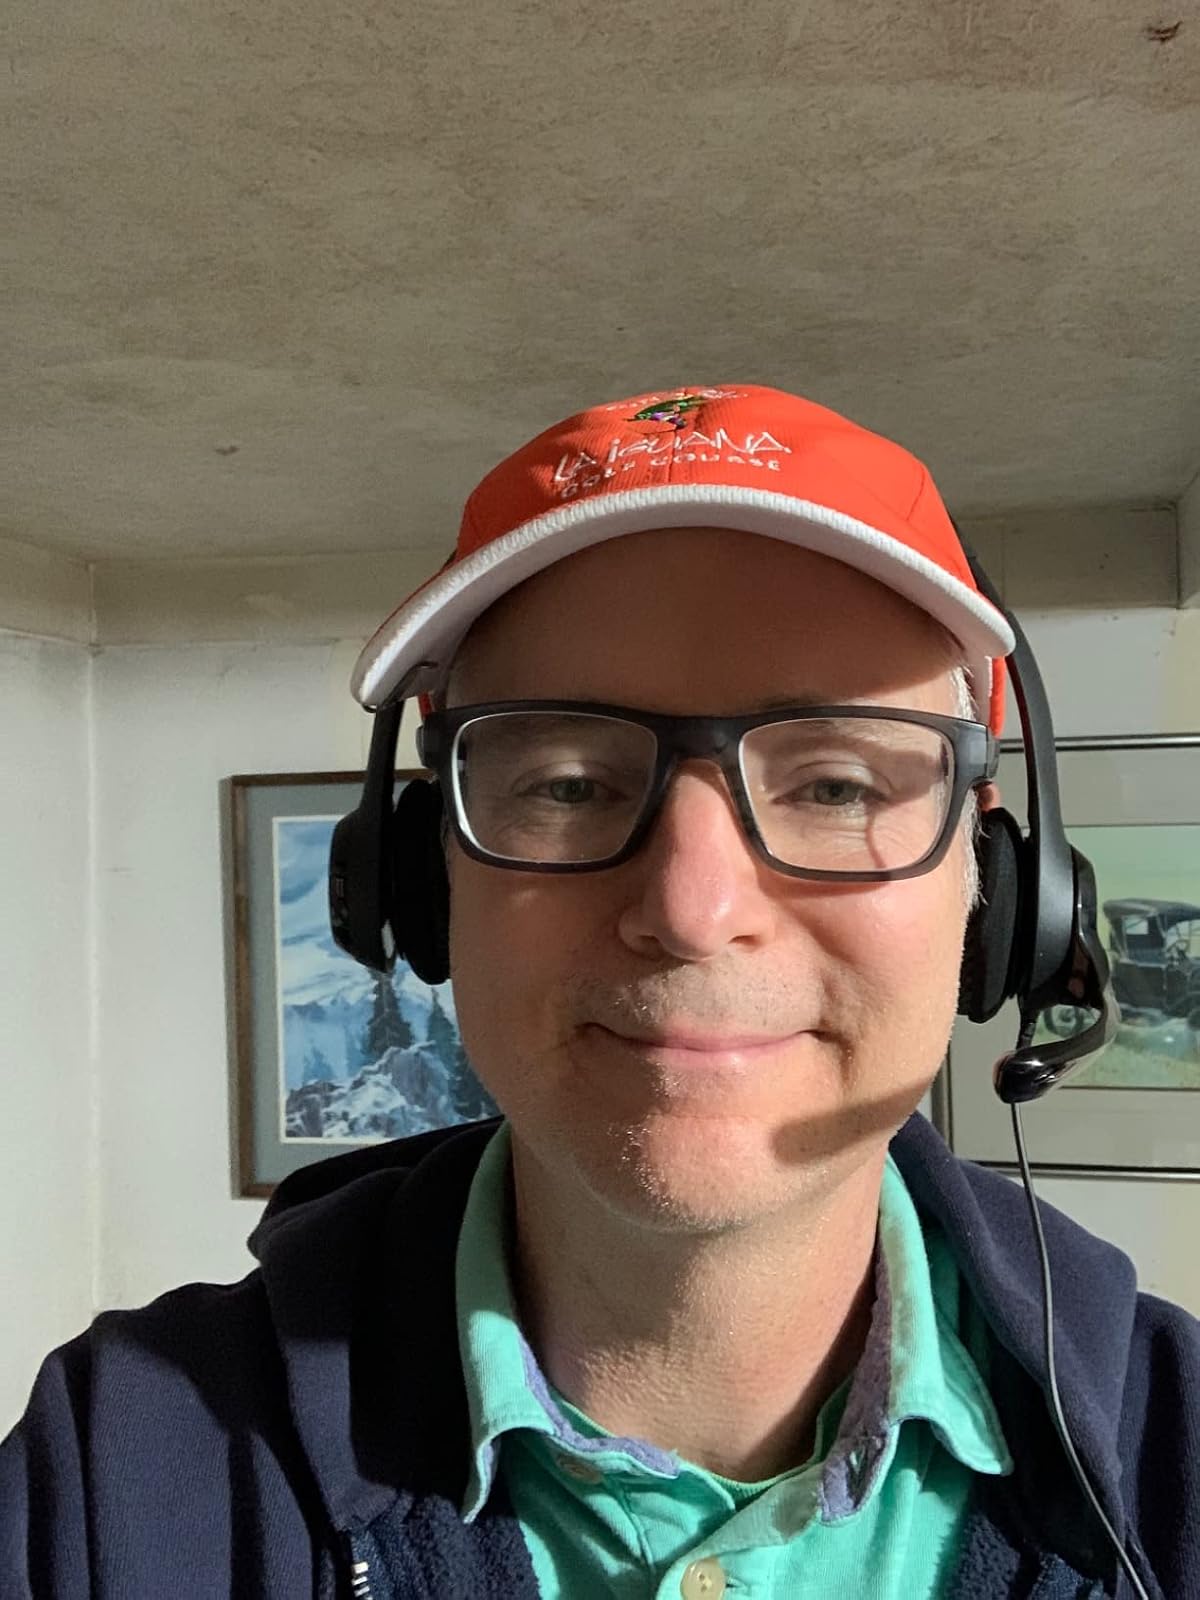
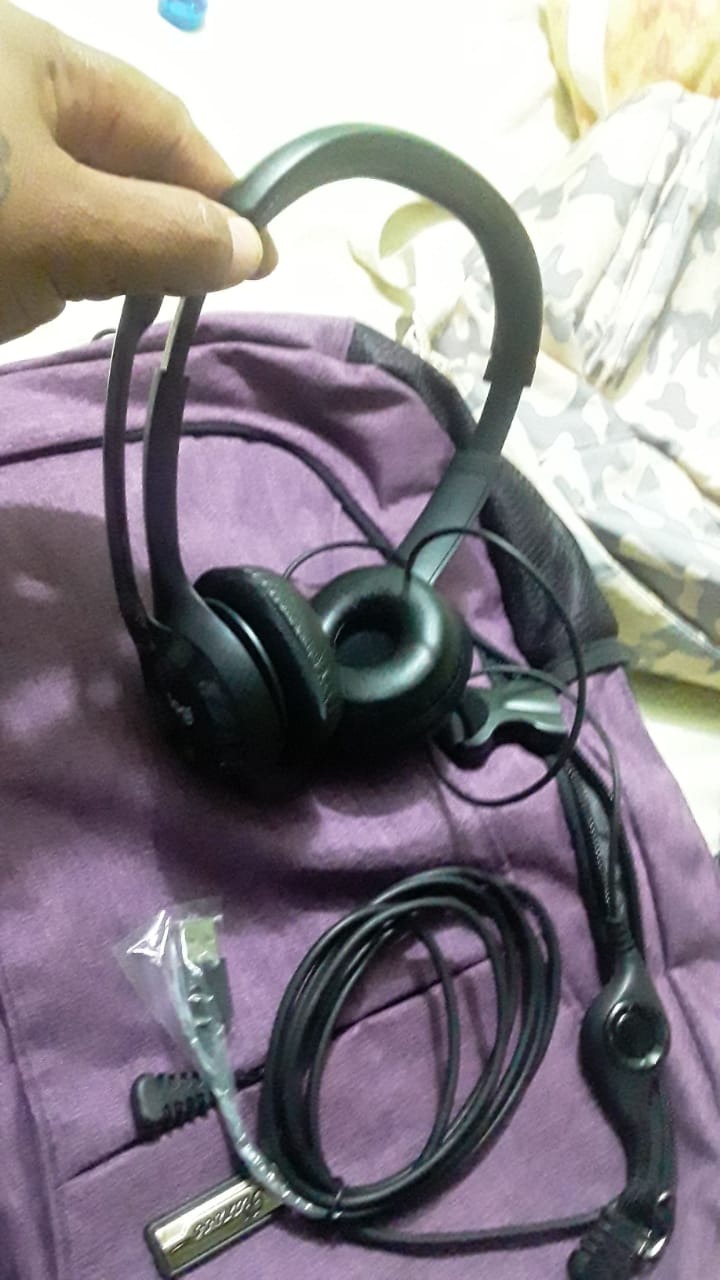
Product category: headphones
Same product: yes